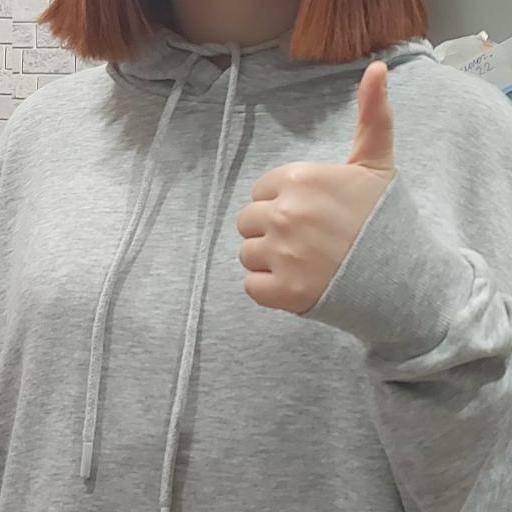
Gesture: like